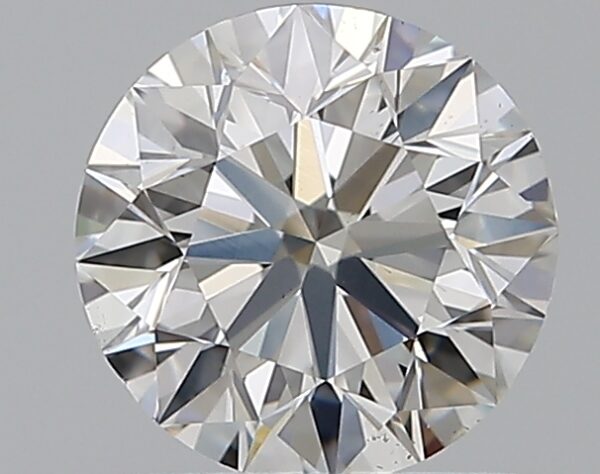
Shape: round
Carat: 1
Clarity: VS1
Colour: E
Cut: EX
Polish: EX
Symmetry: EX
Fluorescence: M
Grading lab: GIA
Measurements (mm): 6.31 x 6.35 x 4